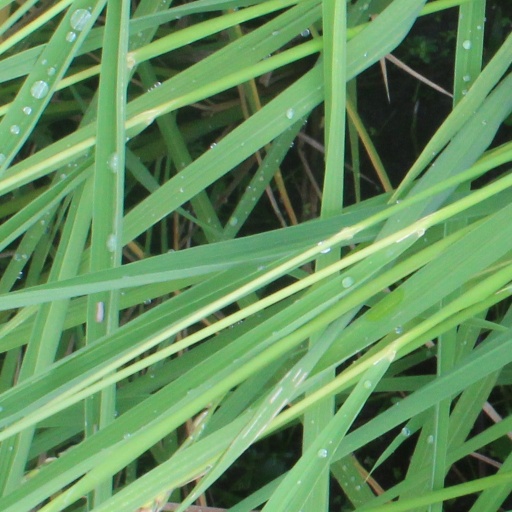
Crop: rice